Andrewsarchus

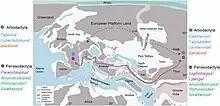
Palaeogeography of Europe and Asia during the Middle Eocene with possible artiodactyl and perissodactyl dispersal routes.

When first describing "Andrewsarchus", Osborn believed it to be the largest terrestrial, carnivorous mammal. Based on the length of the "A. mongoliensis" holotype skull, and using the proportions of "Mesonyx", he estimated a total body length of and a body height of . However, considering cranial and dental similarities with entelodonts, Frederick Szalay and Stephen Jay Gould proposed that it had proportions less like mesonychids and more like them, and thus that Osborn's estimates were likely inaccurate.